Pentagon Renovation Program

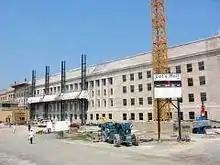
Construction work to repair the damaged portion of the Pentagon as part of the Phoenix Project.

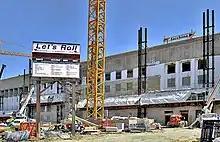
Project Phoenix Countdown to 11 September 2002. Work on Wedge 1 – Pentagon

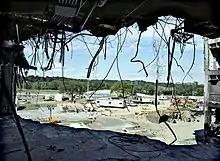
From the third floor looking northwest at repair preparation, October 2001

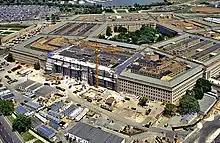
Project Phoenix repair work nearing completion

The Phoenix Project was the name given to the project to repair the damage to the Pentagon caused when American Airlines Flight 77 crashed into the building during the September 11, 2001 attacks. The project's goal was to reoccupy the outermost ring of the rebuilt section by 11 September 2002. This goal was bettered by nearly a month, with tenants moving back in on 15 August 2002.